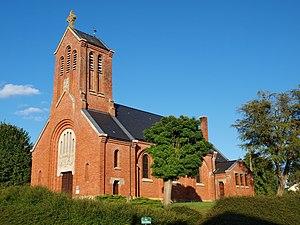
Église Notre-Dame de Ballay (Ardennes, France)